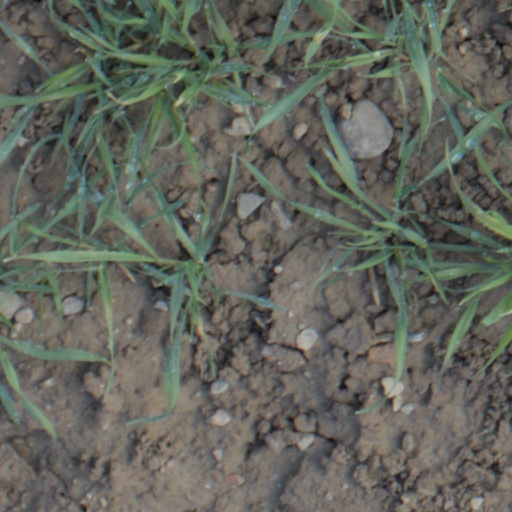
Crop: wheat